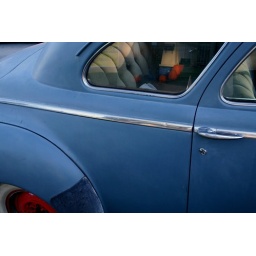
Chrysler coupe on Bay Street with the red wheels and some porch pumpkins reflected in the window